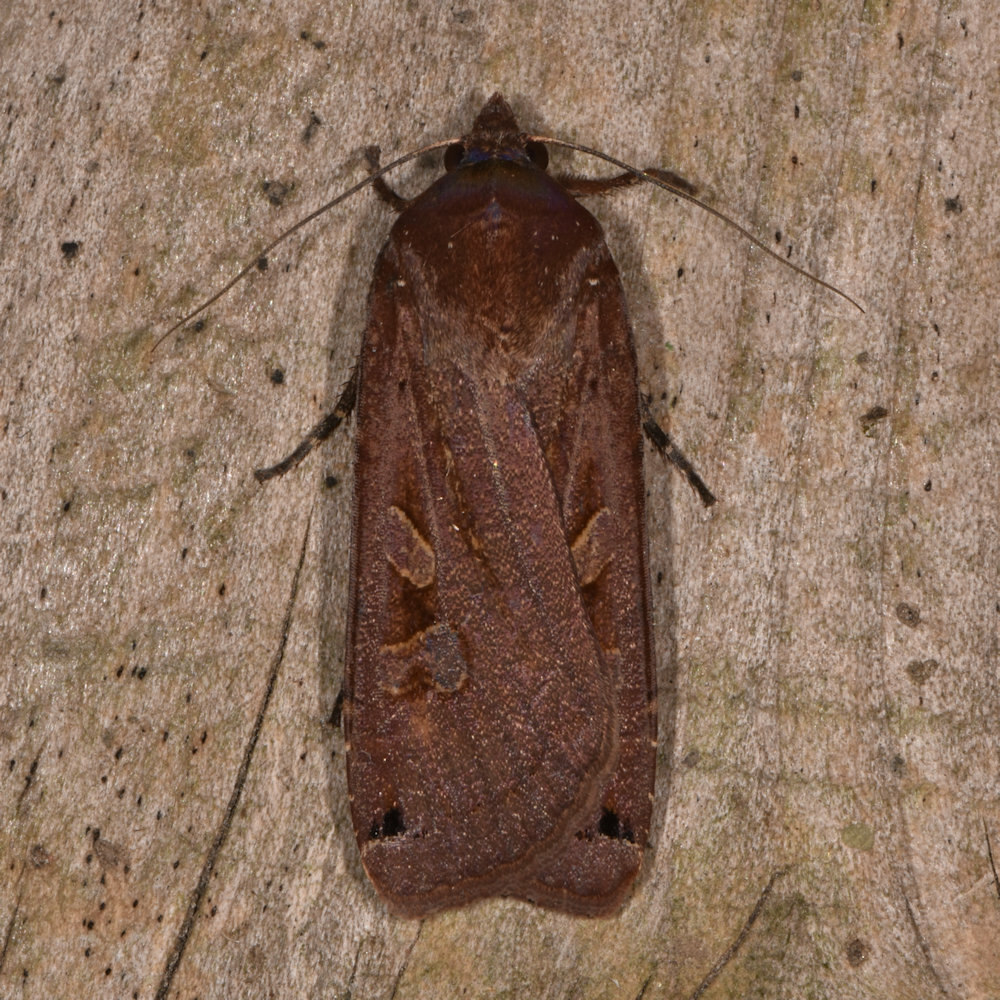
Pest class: cutworms